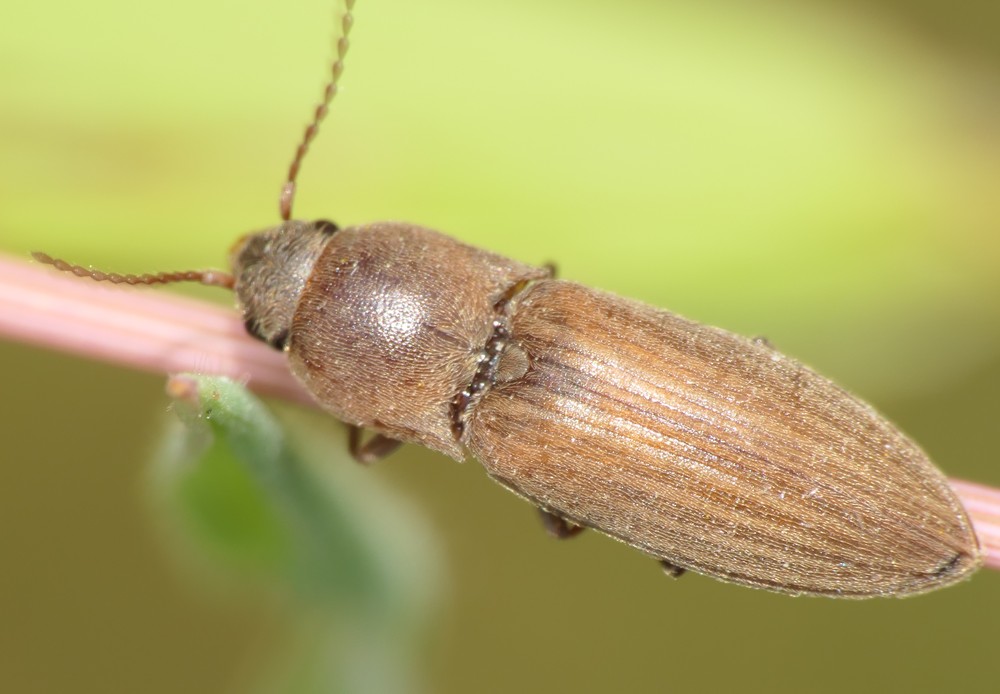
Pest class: clickbeetles_wireworms